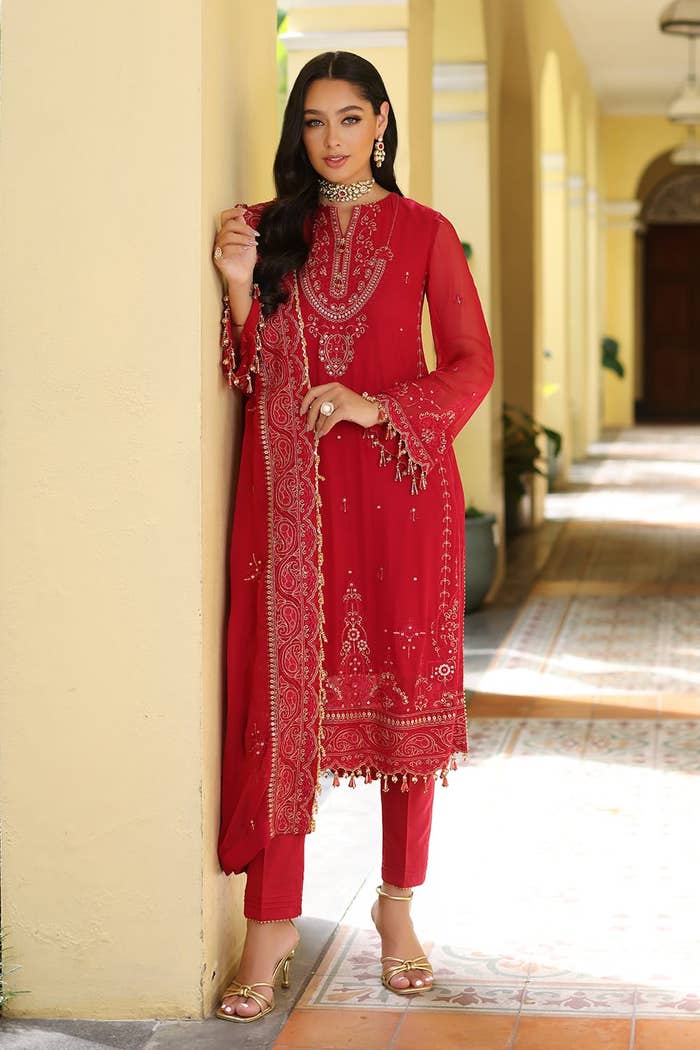
red embroidered chiffon suit